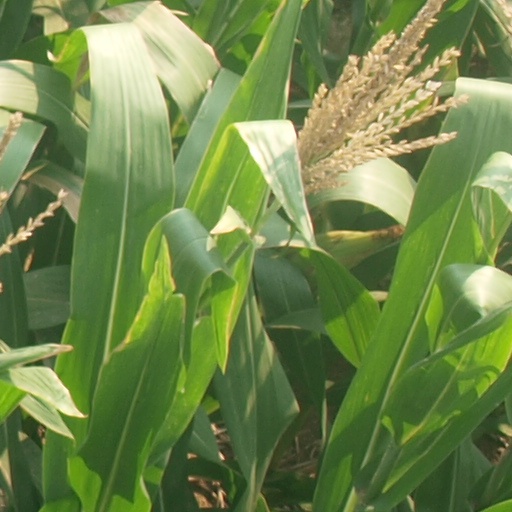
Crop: maize; corn